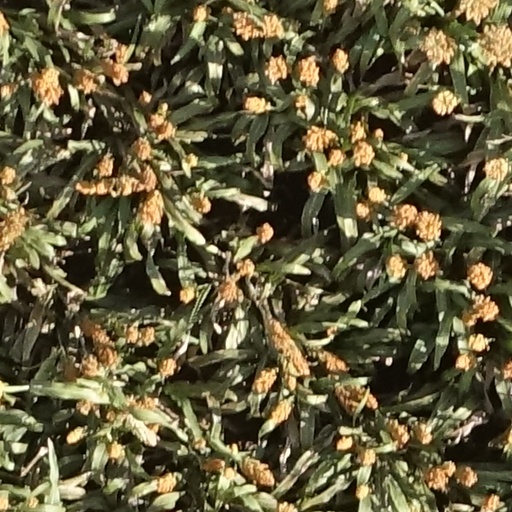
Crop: sorghum